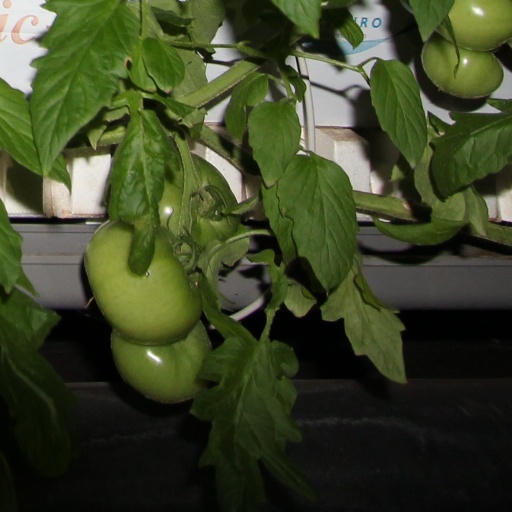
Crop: tomato